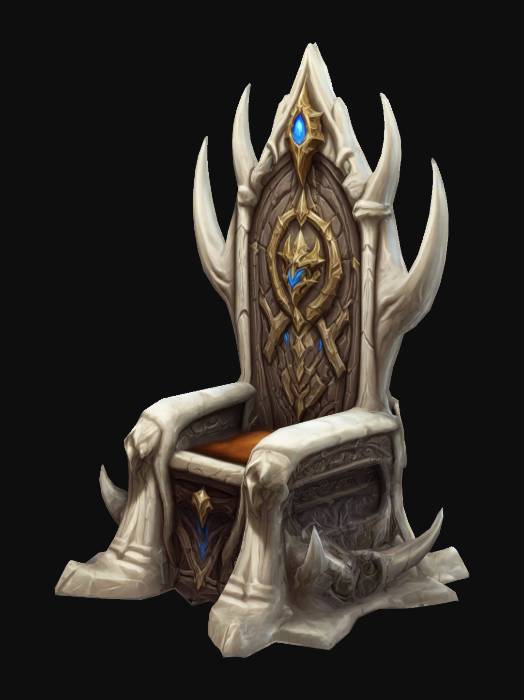
미적 점수 (1~10점): 7